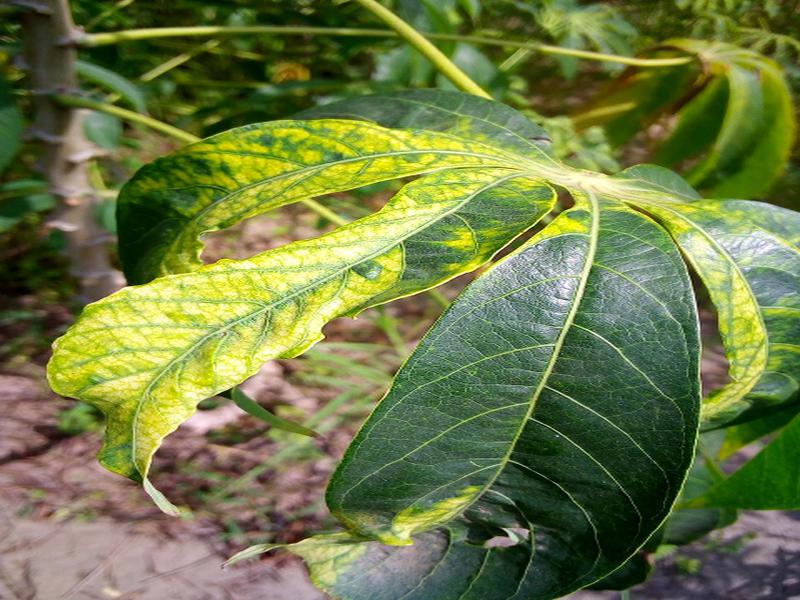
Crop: cassava
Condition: mosaic_disease